Saint Louis University Madrid Campus

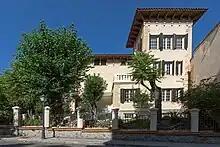
Padre Rubio Hall

SLU-Madrid offers two M.A. programs; students may fulfill all requirements for the M.A. programs in Madrid or through a combination of study at the Madrid Campus and the St. Louis Campus.